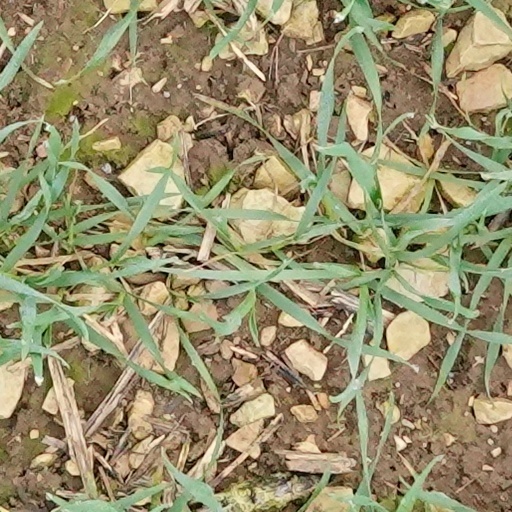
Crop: wheat